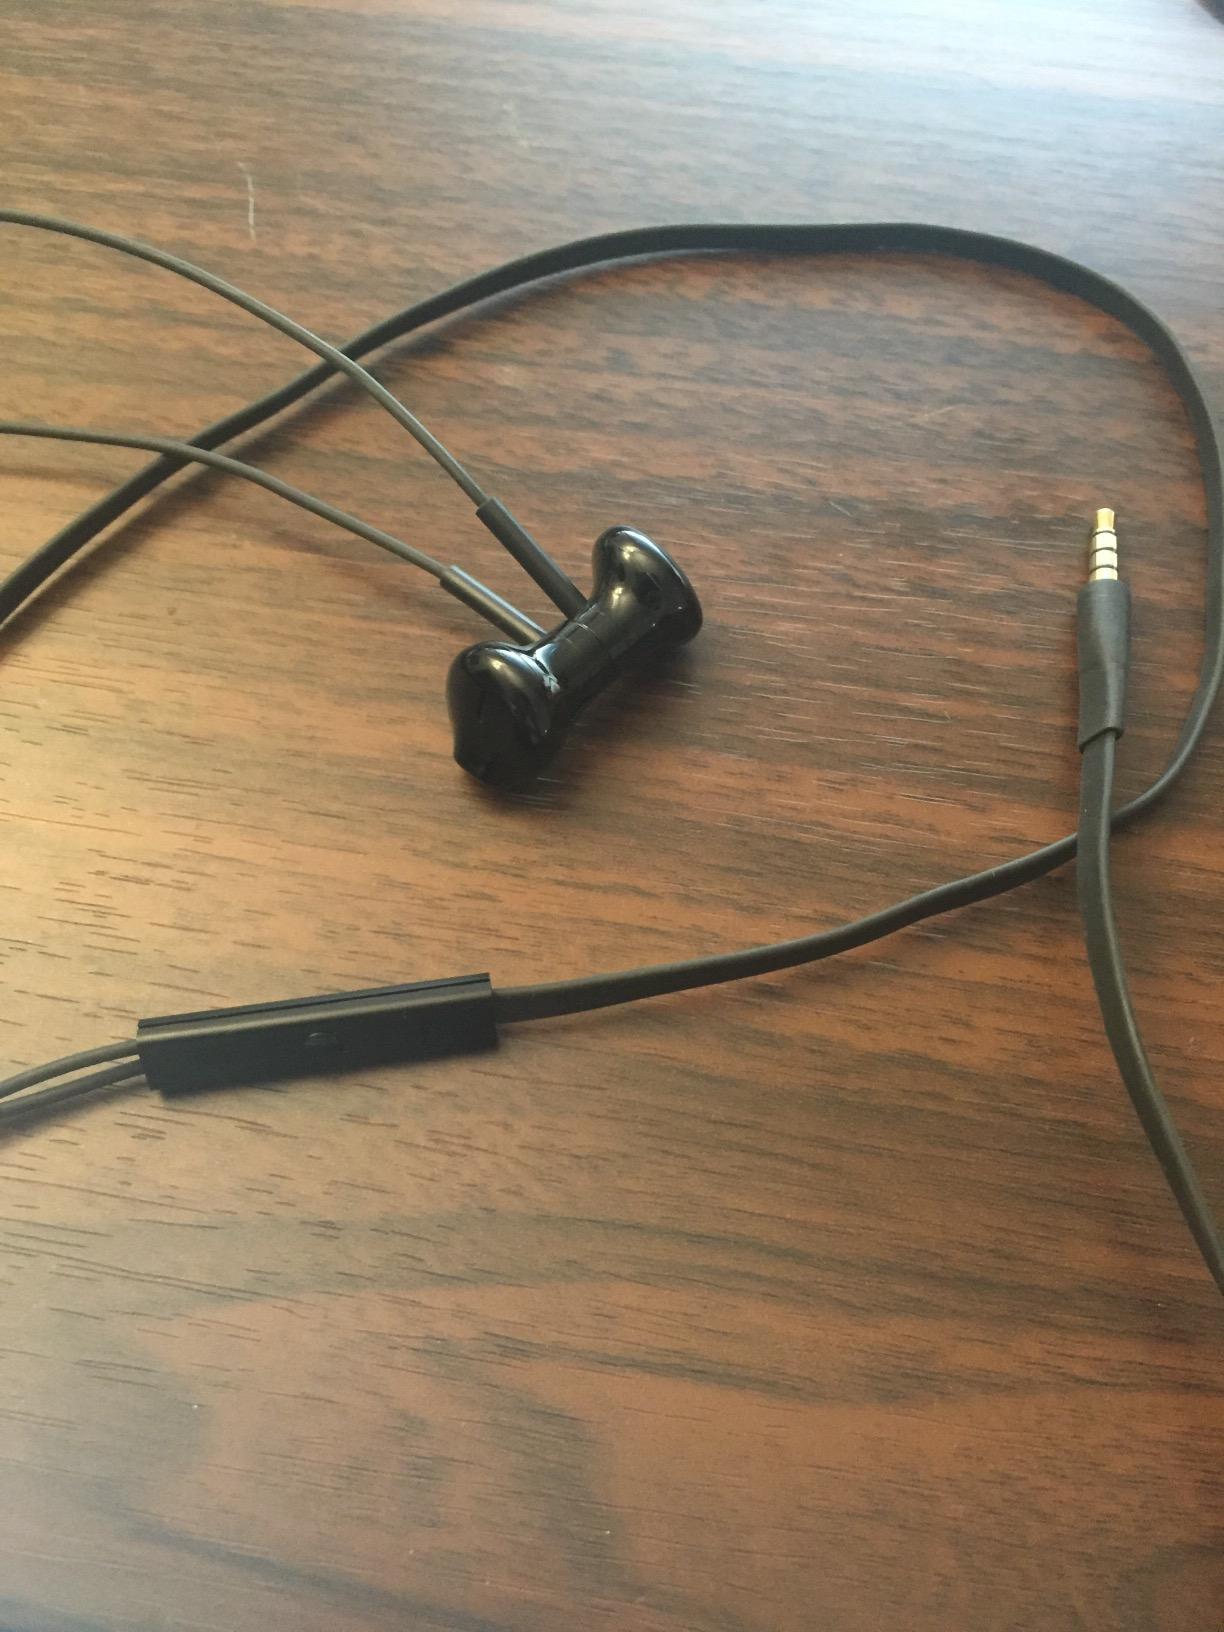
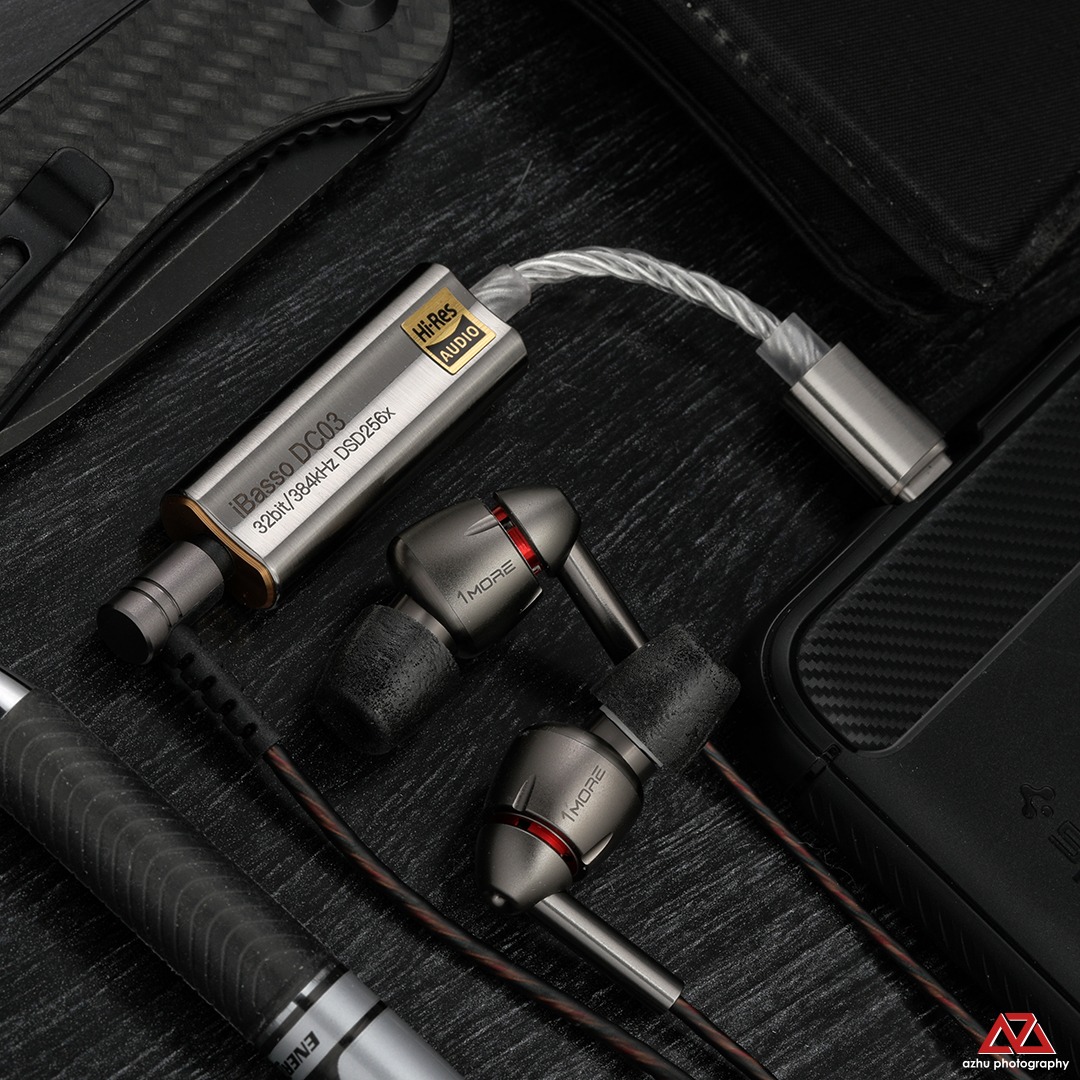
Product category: headphones
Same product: no